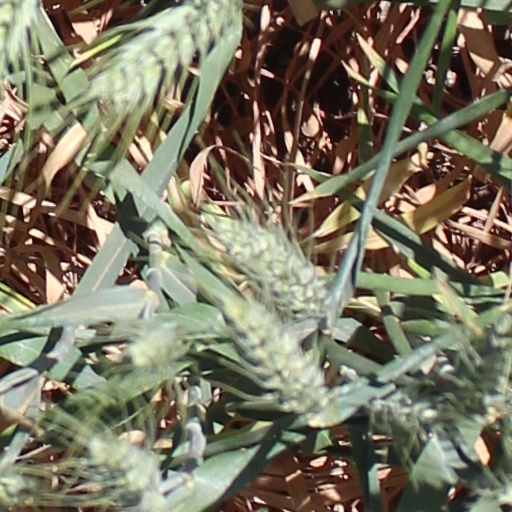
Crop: wheat